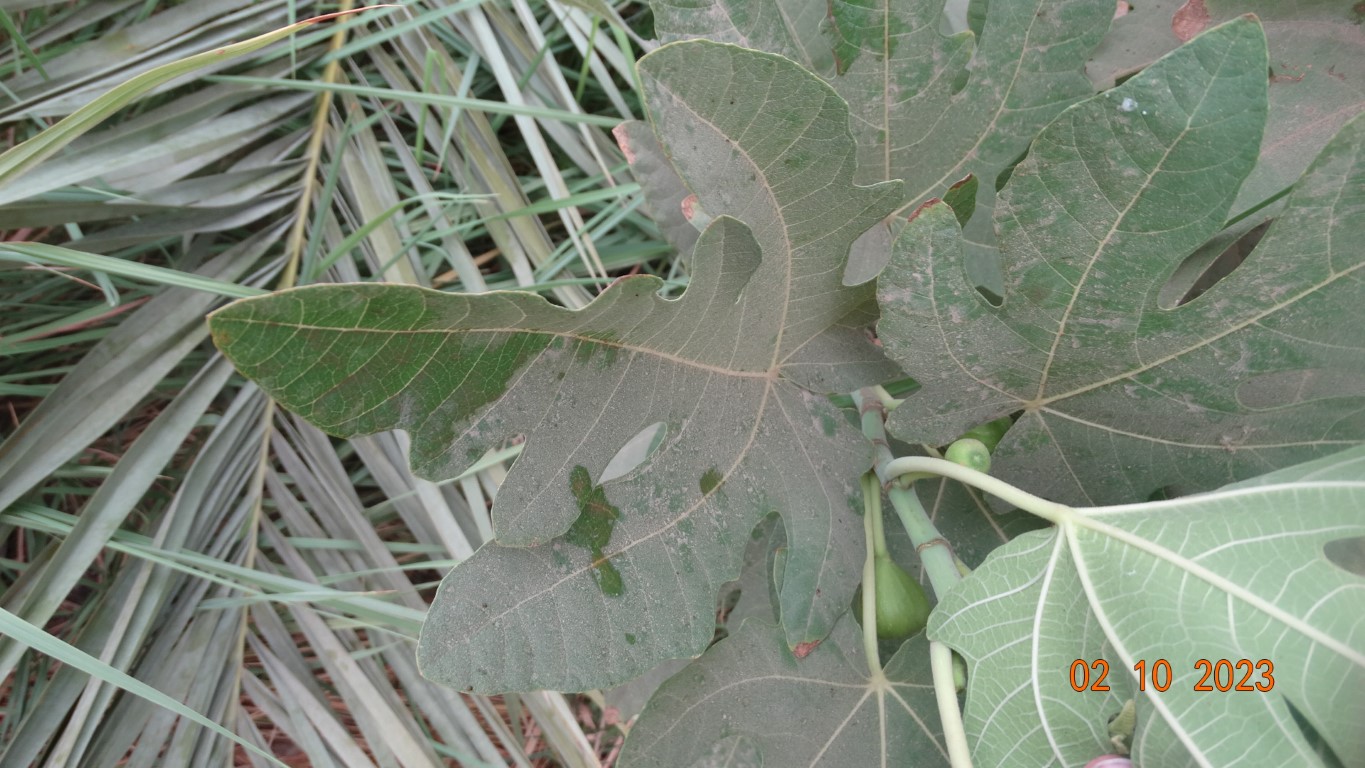
Label: healthy